RAF Brize Norton

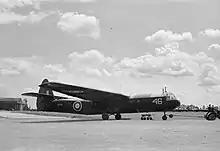
An Airspeed Horsa Mk.1 of the Heavy Glider Conversion Unit at Brize Norton during the Second World War

Construction of RAF Brize Norton began in 1935 with the official opening taking place on 13 August 1937. The station was originally to be named RAF Carterton, given its proximity and relationship with the town of the same name, but was instead named RAF Brize Norton to avoid possible confusion with RAF Cardington in Bedfordshire. The station's first unit, No. 2 Flying Training School (No. 2 FTS) transferred from RAF Digby in Lincolnshire on 7 September 1937. On 10 October 1938, No. 2 FTS was joined by No. 6 Maintenance Unit (No. 6 MU).